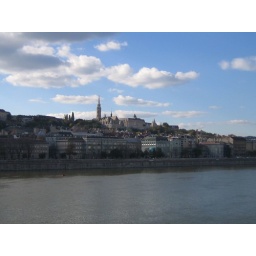
The castle hill in Budapest across the Danube